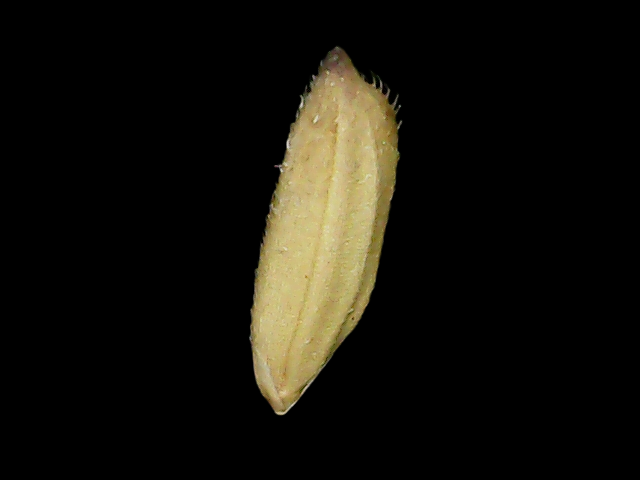
Rice variety: Binadhan23